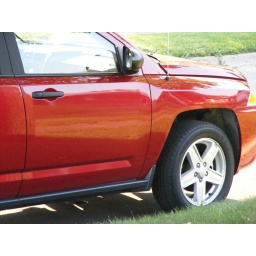
reflection of sidewalk and grass in red Jeep